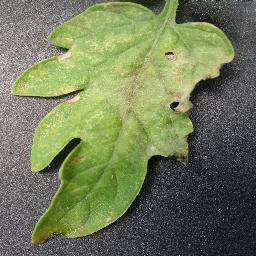
Label: Tomato___Late_blight